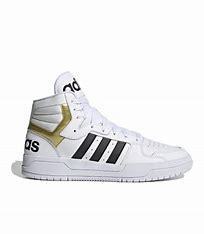
Brand: adidas
Model: neo Adidas NEO Entrap Mid